Pejman Salimpour

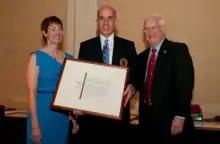
Pejman Salimpour receiving Washington University Award in April 2012.

Salimpour has been recognized by numerous organizations for his work. He received a Distinguished Record of Service Commendation from former California Governor Gray Davis for his work with children in the State of California. In 2012 he was honored with an Alumni Achievement Award from the Washington University School of Medicine and in 2014 he was listed as one of Hollywood's Top Doctors by "The Hollywood Reporter". He has been listed as a "SuperDoctor" by L.A. Magazine for five consecutive years beginning in 2010.